Quercus acerifolia

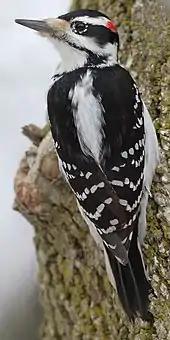
Fig. 2 Hairy Woodpecker found in the Ouachita Mountains

The Maple-leaf Oak serves as a keystone species in its native ecosystems, contributing to many key ecological processes. Oak trees play a vital ecological role by contributing to nutrient cycling and soil fertility, regulating water cycles, providing habitats and food for wildlife, and sequestering carbon. The decomposition of large oak leaves provides a nutrient-rich substrate which improves soil quality and supports the microbiota communities. Oak trees also provide critical wildlife habitat in temperate forests, providing canopy shelter and nesting sites for birds and habitat for other mammals and fungi. Species of woodpeckeers, thrushes, and warblers rely on these oak trees for habitat and feed on caterpillars found on the trees during the breeding season (Fig. 2). The acorns produced by the tree also serve as a food source for a range of wildlife in the Ouachita Mountains.